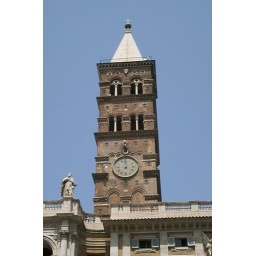
A palace in Rome - the clock tower